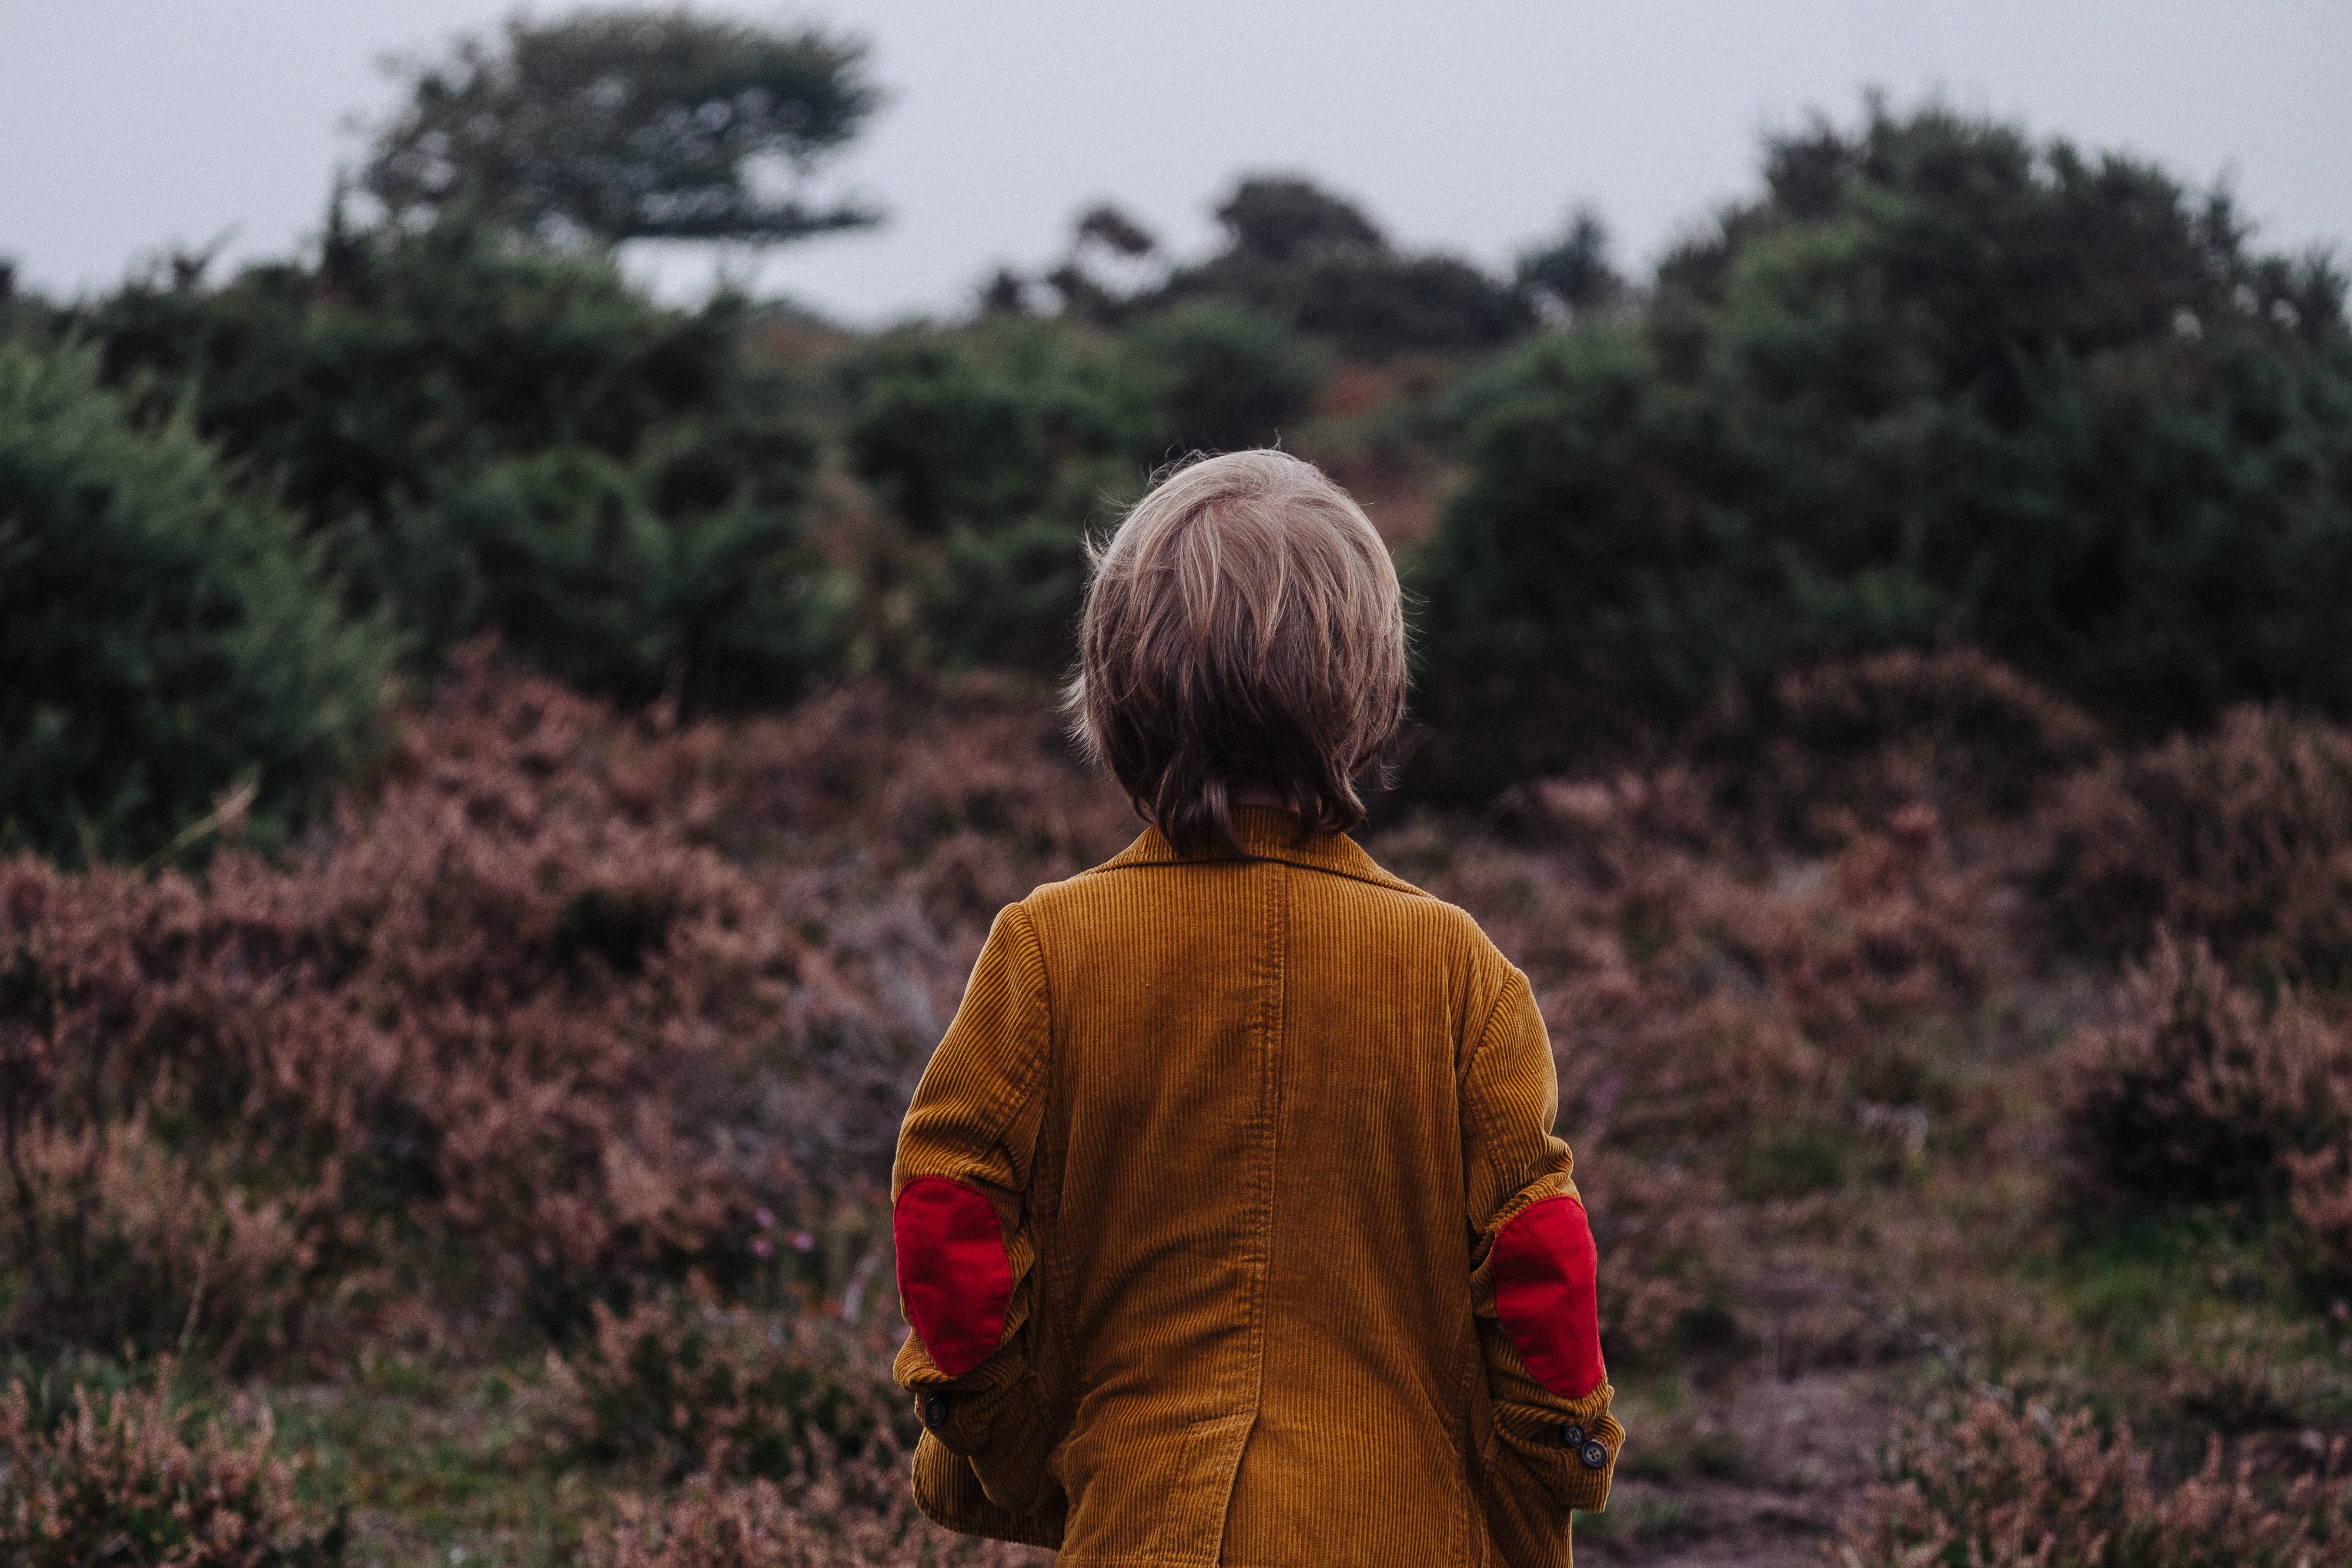
tree, nature, forest, grass, outdoor, wilderness, people, plant, field, prairie, flower, boy, autumn, child, agriculture, childhood, back, habitat, rural area, natural environment, grass family